Neurogenic claudication

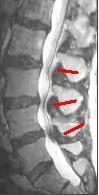
MRI of the lumbar spine showing spinal stenosis

Neurogenic claudication is one subtype of the clinical syndrome of lumbar spinal stenosis (LSS). No gold standard diagnostic criteria currently exist, but evaluation and diagnosis is generally based on the patient history, physical exam, and medical imaging. The accuracy of a diagnosis of increases with each additional suggestive clinical finding. Therefore, a combination of signs and symptoms may be more helpful in diagnosing NC than any single feature of the history or physical exam. These signs and symptoms include pain triggered by standing, pain relieved by sitting, symptoms above the knees, and a positive "shopping cart sign".